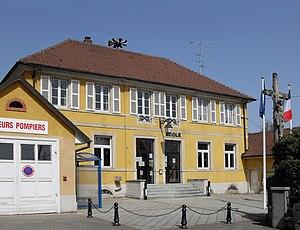
L'école à Traubach-le-Bas
Traubach-le-Bas est une commune française située dans le département du Haut-Rhin, en région Grand Est.